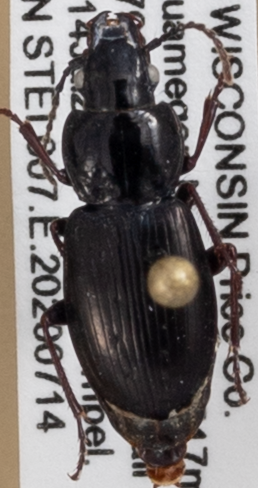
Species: Pterostichus pensylvanicus
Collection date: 2020-07-14
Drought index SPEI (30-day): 0.394
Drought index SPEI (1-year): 1.314
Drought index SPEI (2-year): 2.09